Brad Lester

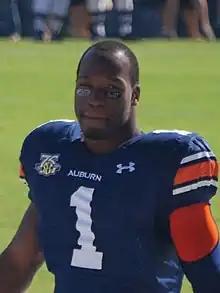

Brad Lester (born October 24, 1985) is a former gridiron football running back. He played college football at Auburn University.